Question: Please indicate a possible affordance area of drink_with_wine glass that can be used for drinking
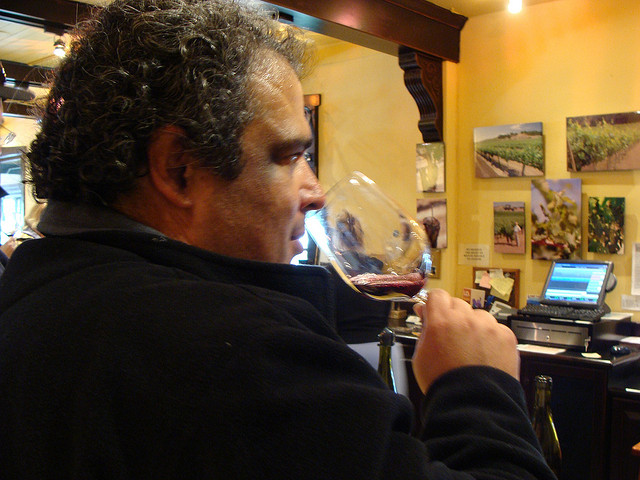
Answer: [306.5, 169, 431.5, 304]